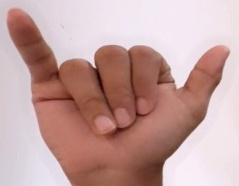
ASL sign: Y